Oh! My Baby

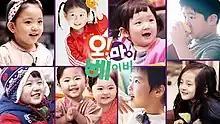
Official poster

Oh! My Baby was a South Korean reality television show that aired on SBS every Saturday at 17:05 beginning January 13, 2014. Under a comedic premise, it documents the family life of various South Korean celebrities and their young children. On August 8, 2016, sources confirmed that SBS canceled the show after two years due to low ratings. The final episode aired on August 20, 2016.